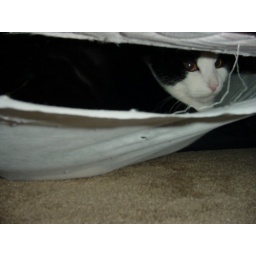
Max hinding inside the box spring under my bed